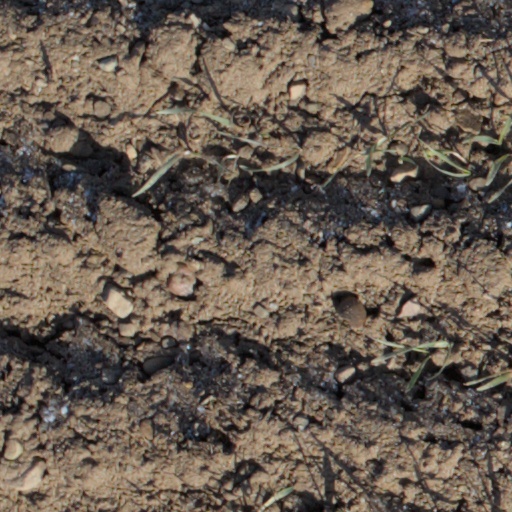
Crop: wheat